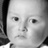
Emotion: neutral